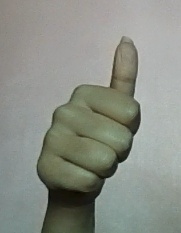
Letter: aleff